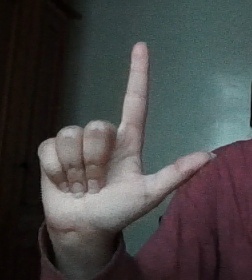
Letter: laam